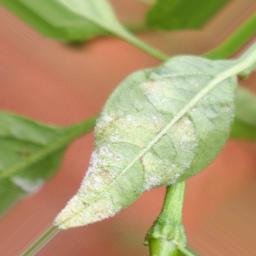
Label: powdery mildew